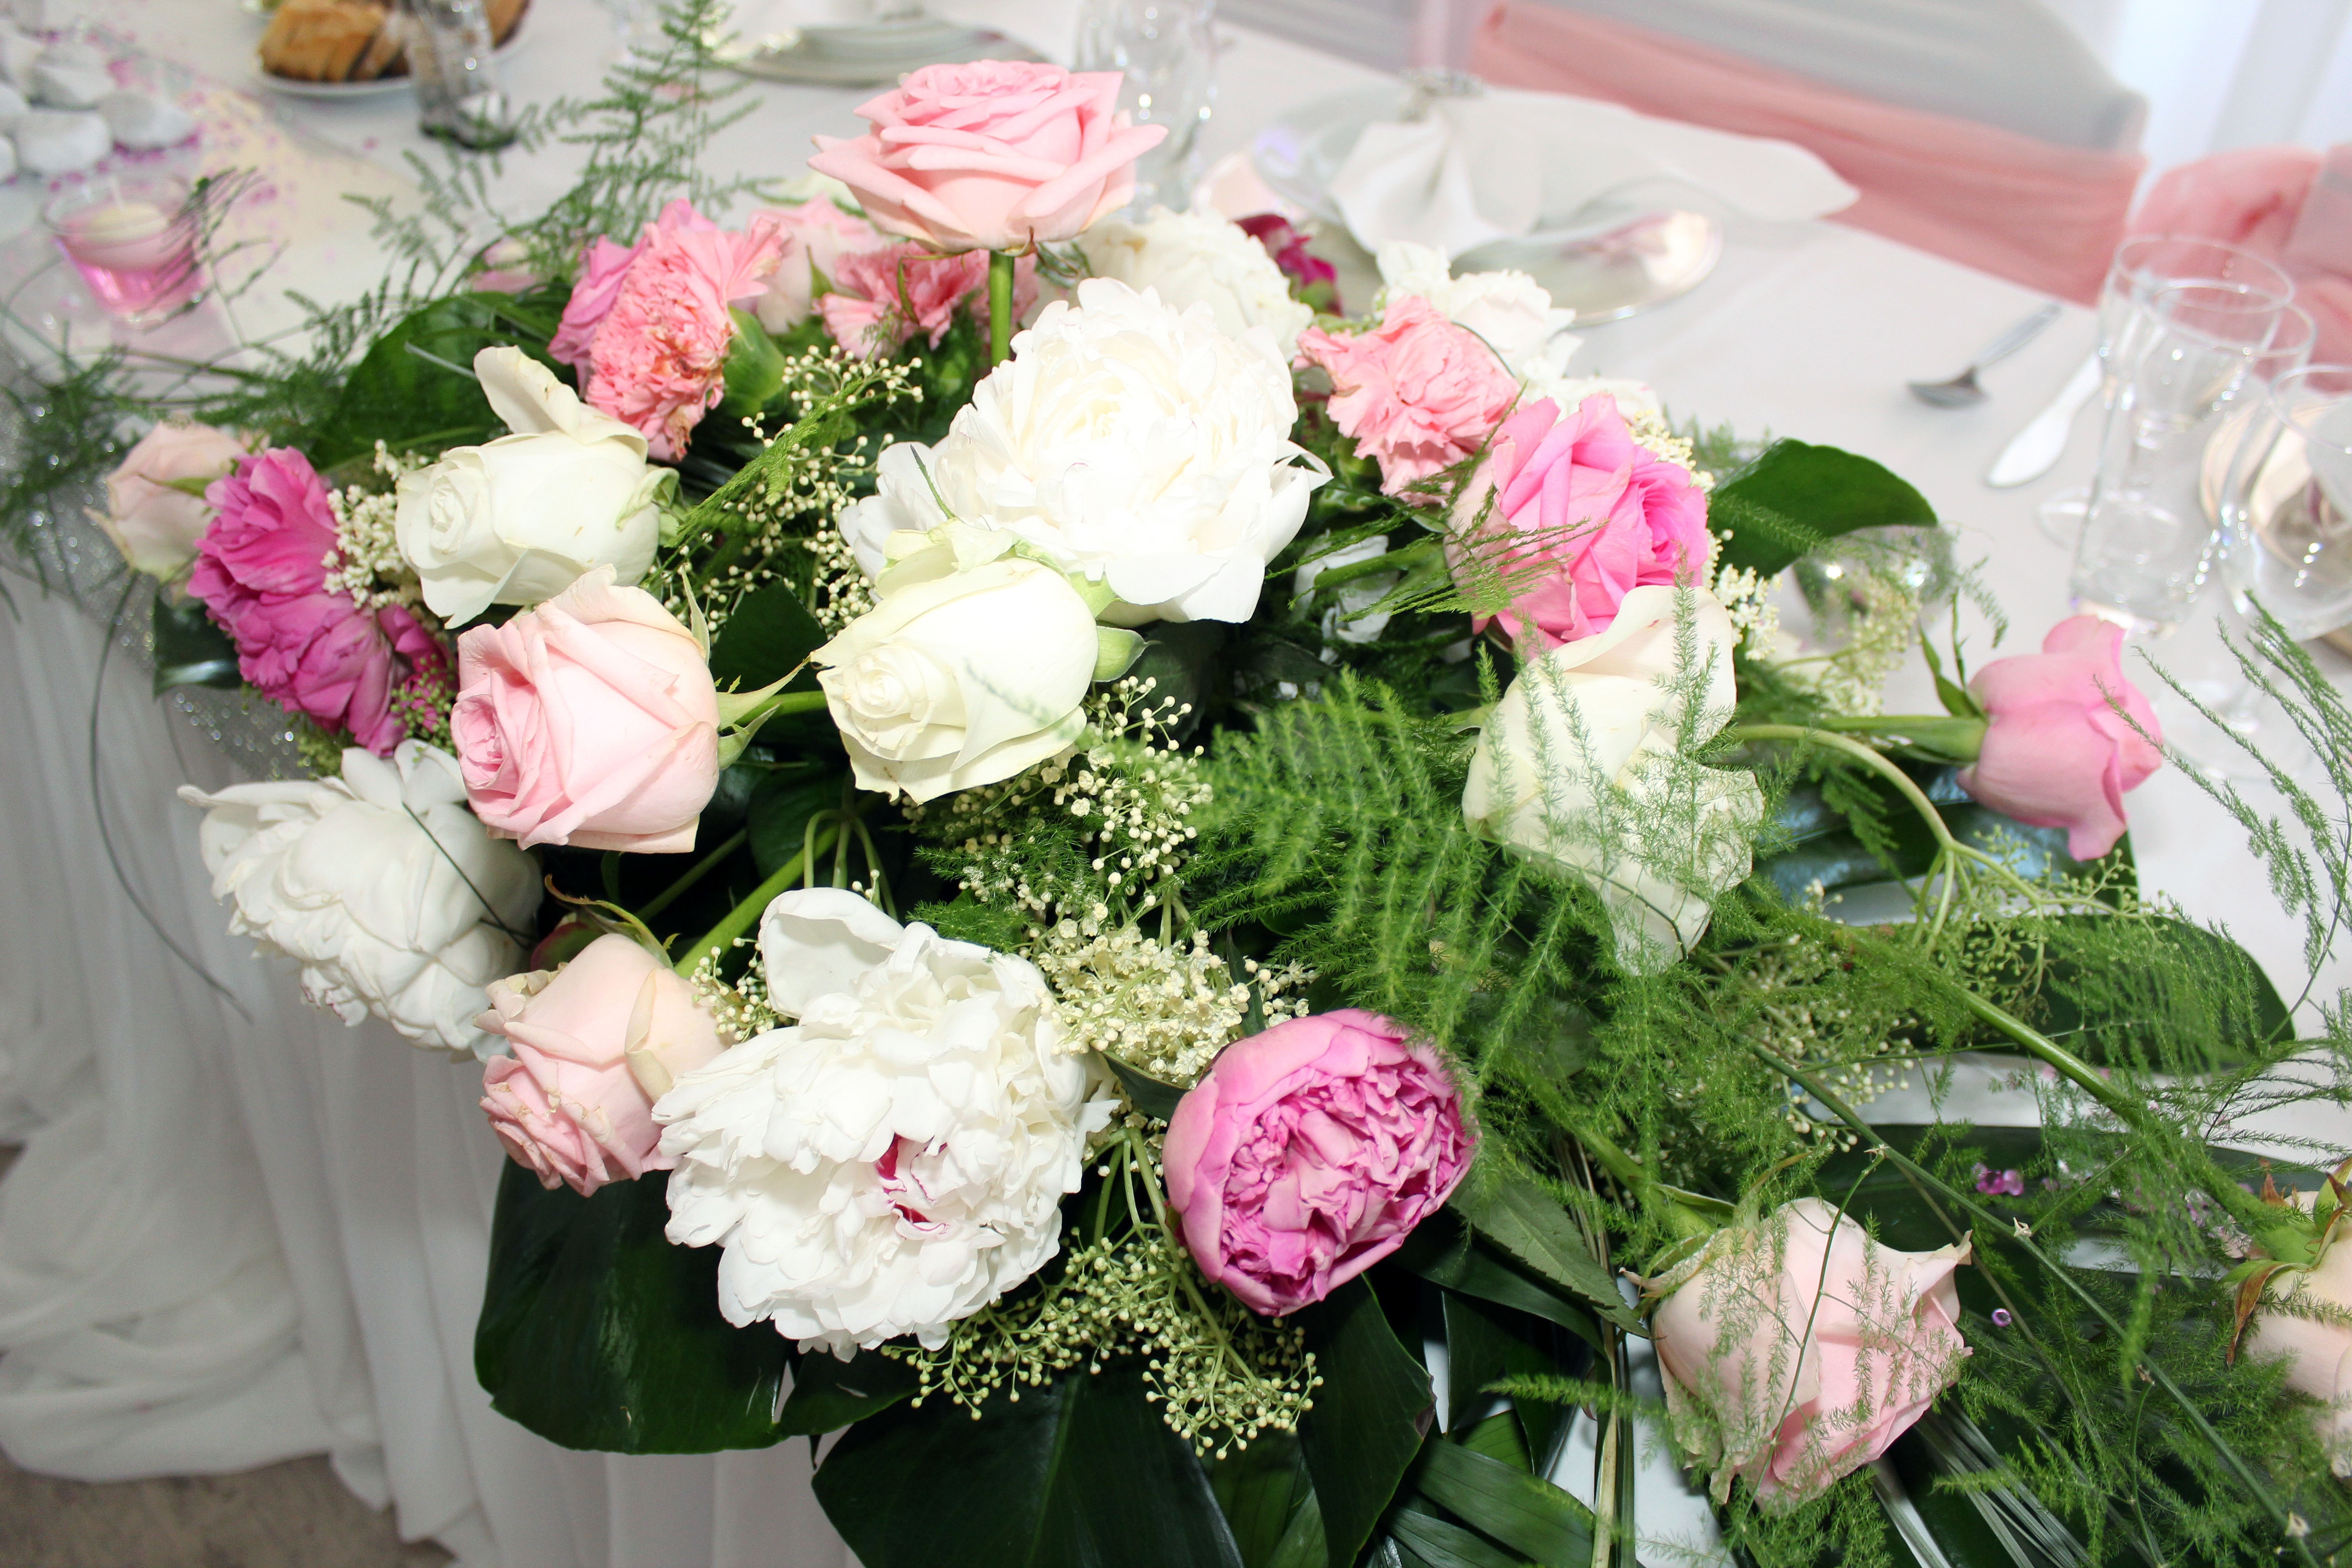
plant, flower, petal, pink, hydrangea, flowers, arrangement, roses, floristry, peony, festivity, table decoration, flowering plant, garden roses, flower bouquet, cut flowers, table arrangement, floral decoration, floral design, centrepiece, land plant, flower arranging